Matsudaira Mitsumichi

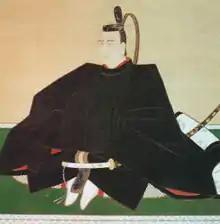

was an early to mid-Edo period Japanese samurai, and the 4th "daimyō" of Fukui Domain.